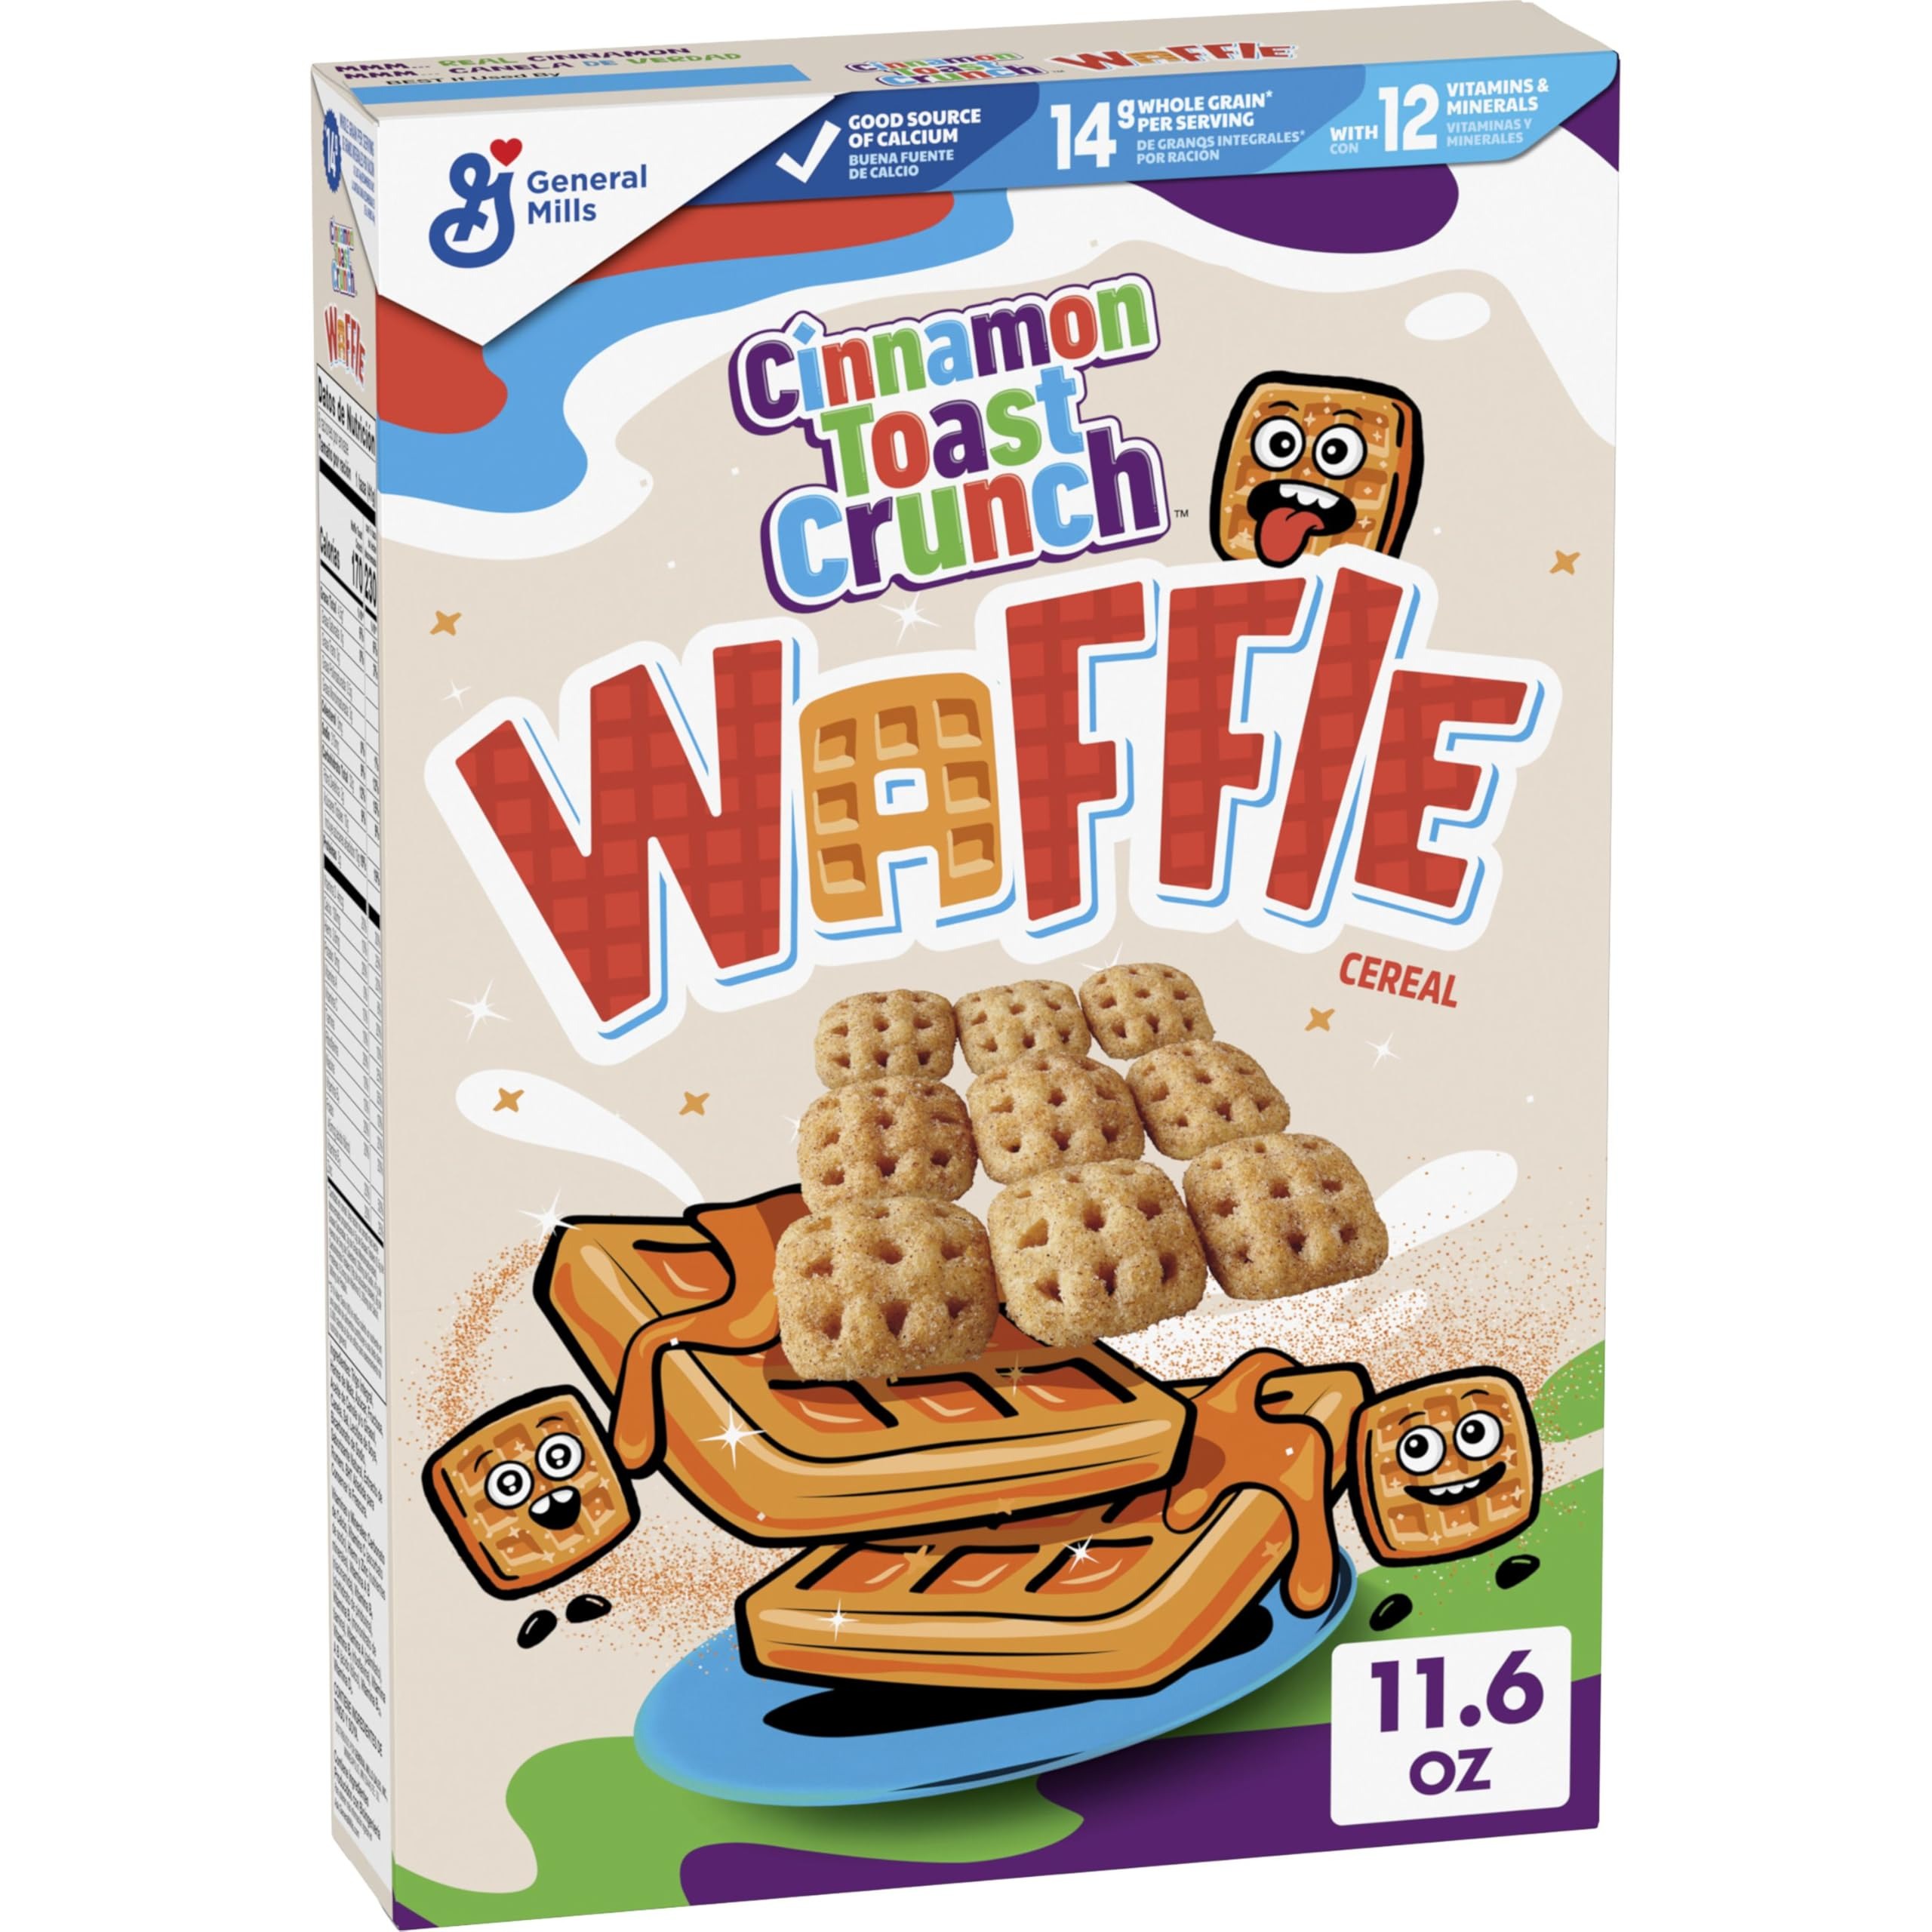
Item Name: Cinnamon Toast Crunch Waffle Breakfast Cereal, Crispy Cinnamon Cereal, 11.6 oz
Bullet Point 1: CRISPY WAFFLE SHAPES: Crispy cereal piece shaped like mini waffles and blasted with irresistible cinnamon-sugar CINNADUST
Bullet Point 2: REAL CINNAMON: This whole wheat and corn cereal delights taste buds with real cinnamon and a crispy crunch
Bullet Point 3: EPIC ANY TIME: Pair with milk and slurp the CINNAMILK cereal milk at the bottom of the bowl as part of an easy breakfast; Or enjoy by the handful as a cinnamony snack
Bullet Point 4: WHOLE GRAIN: Each serving has 14g whole grain (at least 48g recommended daily), is a good source of calcium, and contains 12 vitamins and minerals
Bullet Point 5: CONTAINS: One 11.6 oz box of Cinnamon Toast Crunch Waffle Cereal
Value: 11.6
Unit: Ounce

Price: 8.08